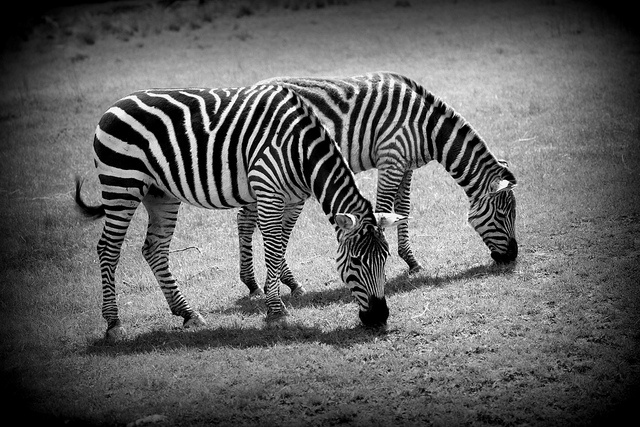
Two pretty zebras grazing in a grassy field.
A pair of zebra's leaned over eating grass in a field.
Two black and white zebras are eating the grass.
Two zebras stand side by side with their noses to grass.
two zebras eating the grass in the firld